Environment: real
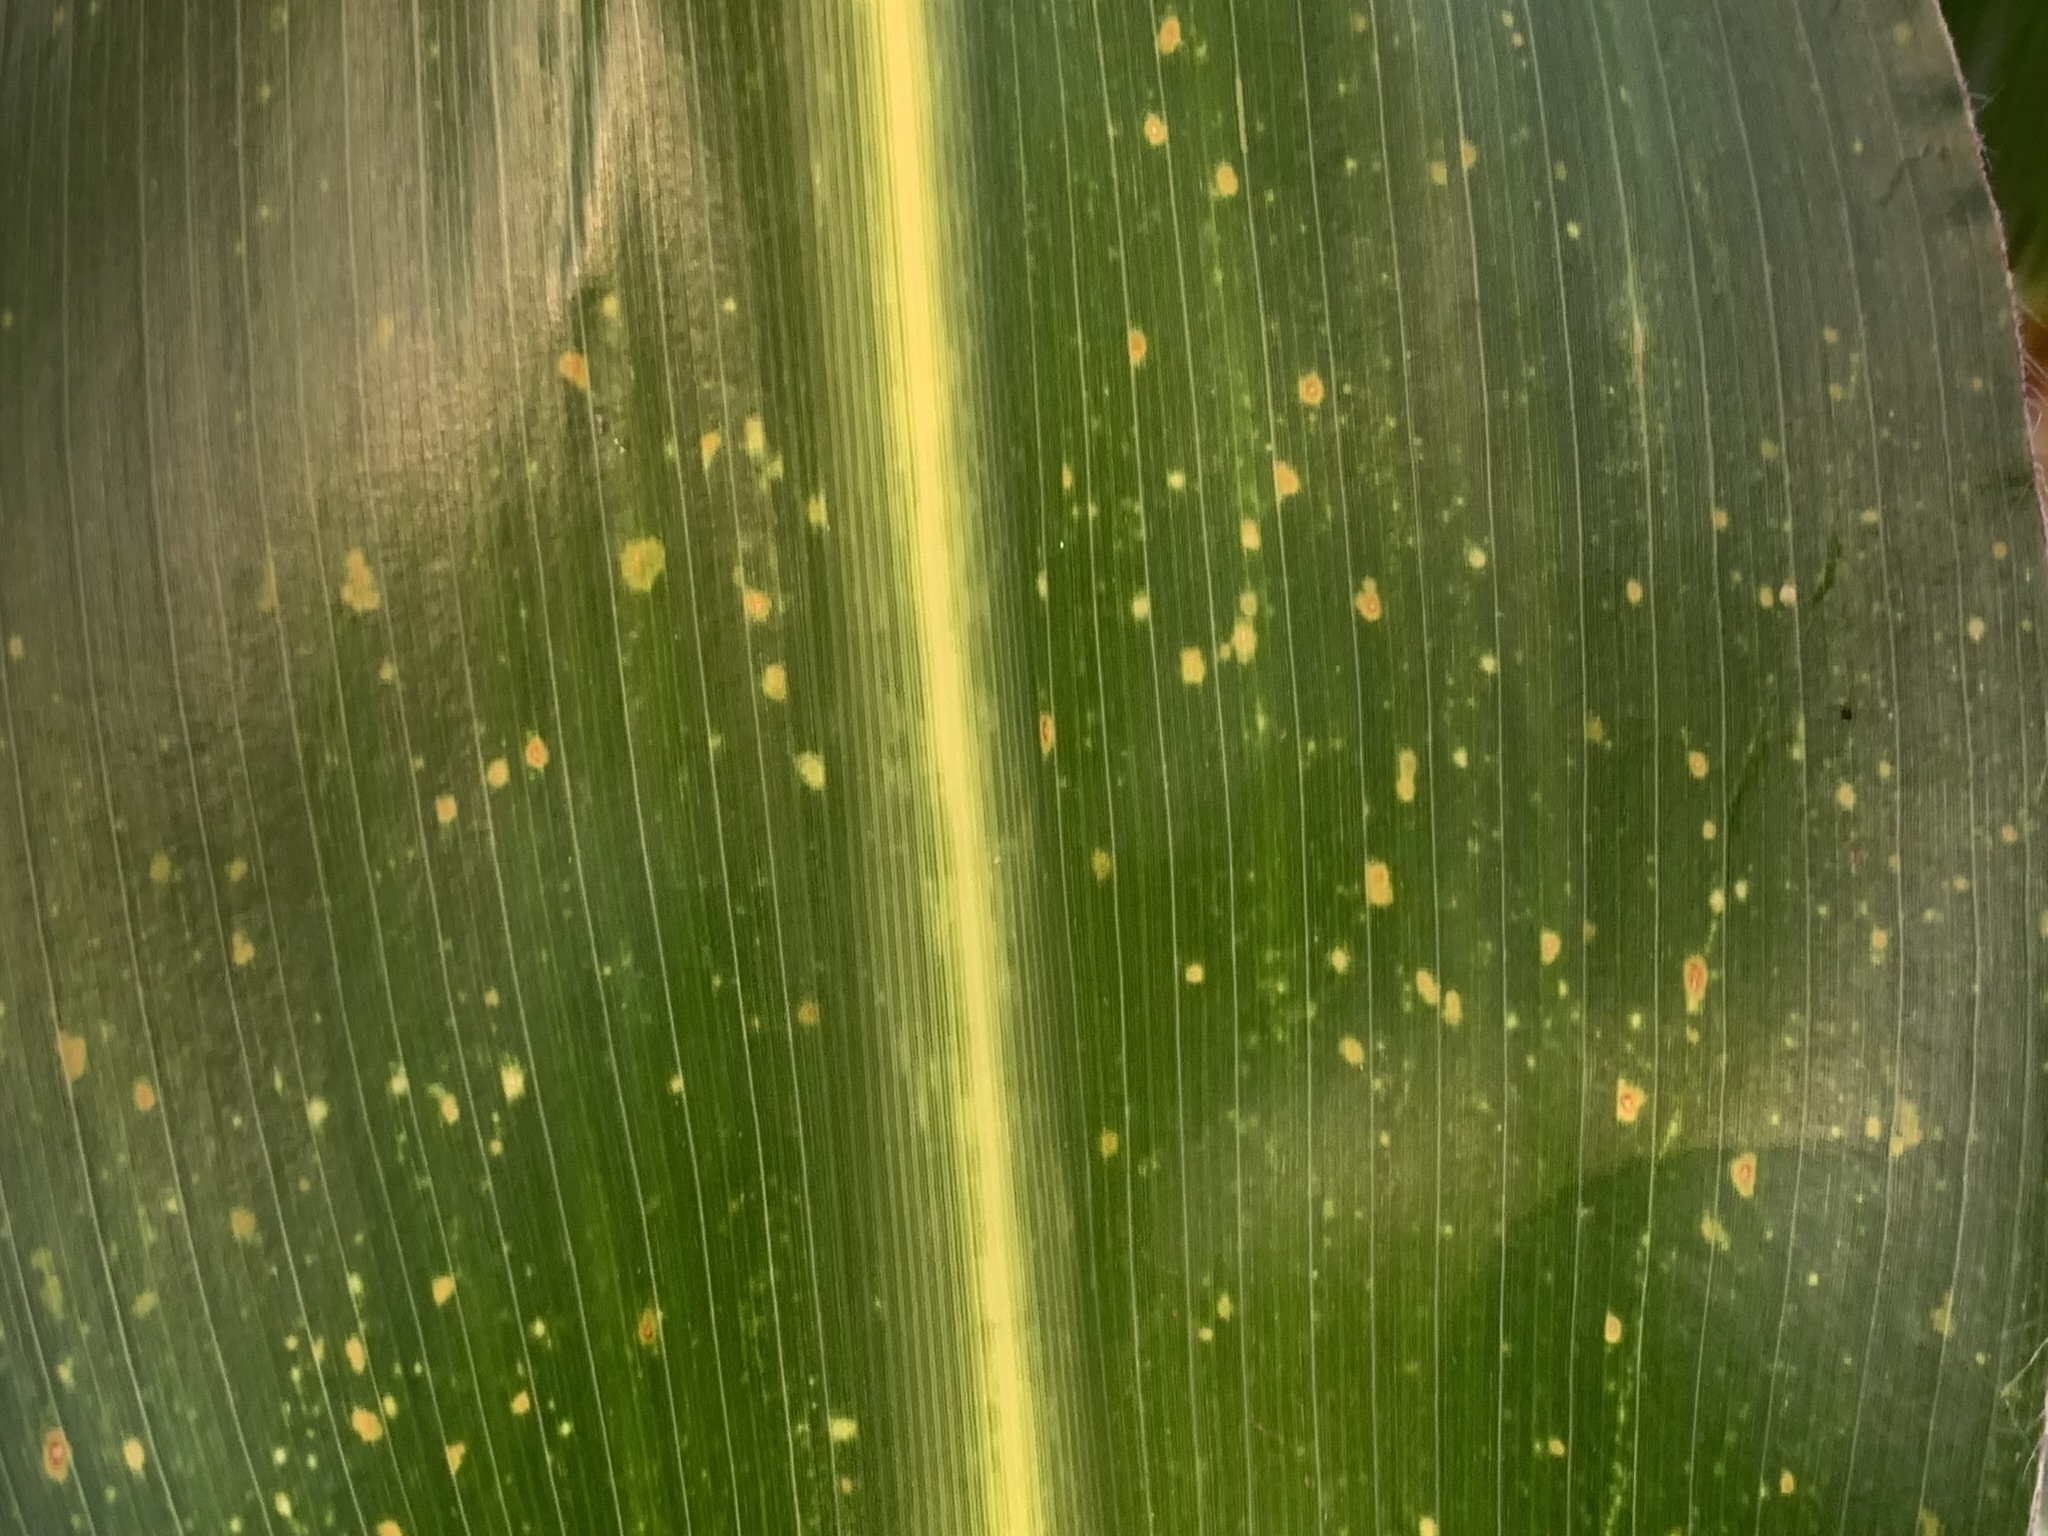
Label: lethal_necrosis